Szeremle

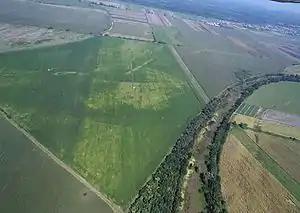
Aerial photography of Szeremle

Szeremle (Croatian: "Srimljan") is a village in Bács-Kiskun county, in the Southern Great Plain region of southern Hungary.